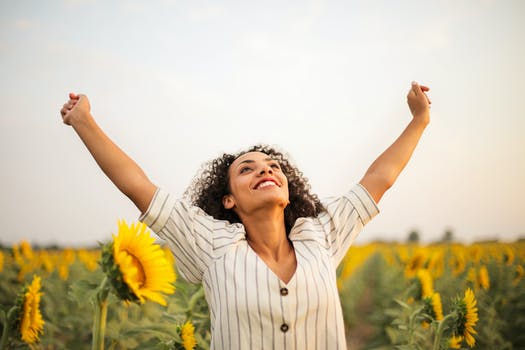
Label: No Watermark